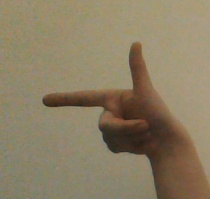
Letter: yaa